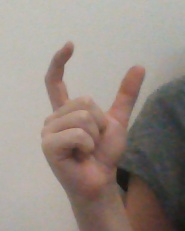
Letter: nun